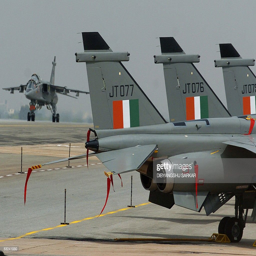
an aircraft takes off as additional aircraft line up during a display at the airport .